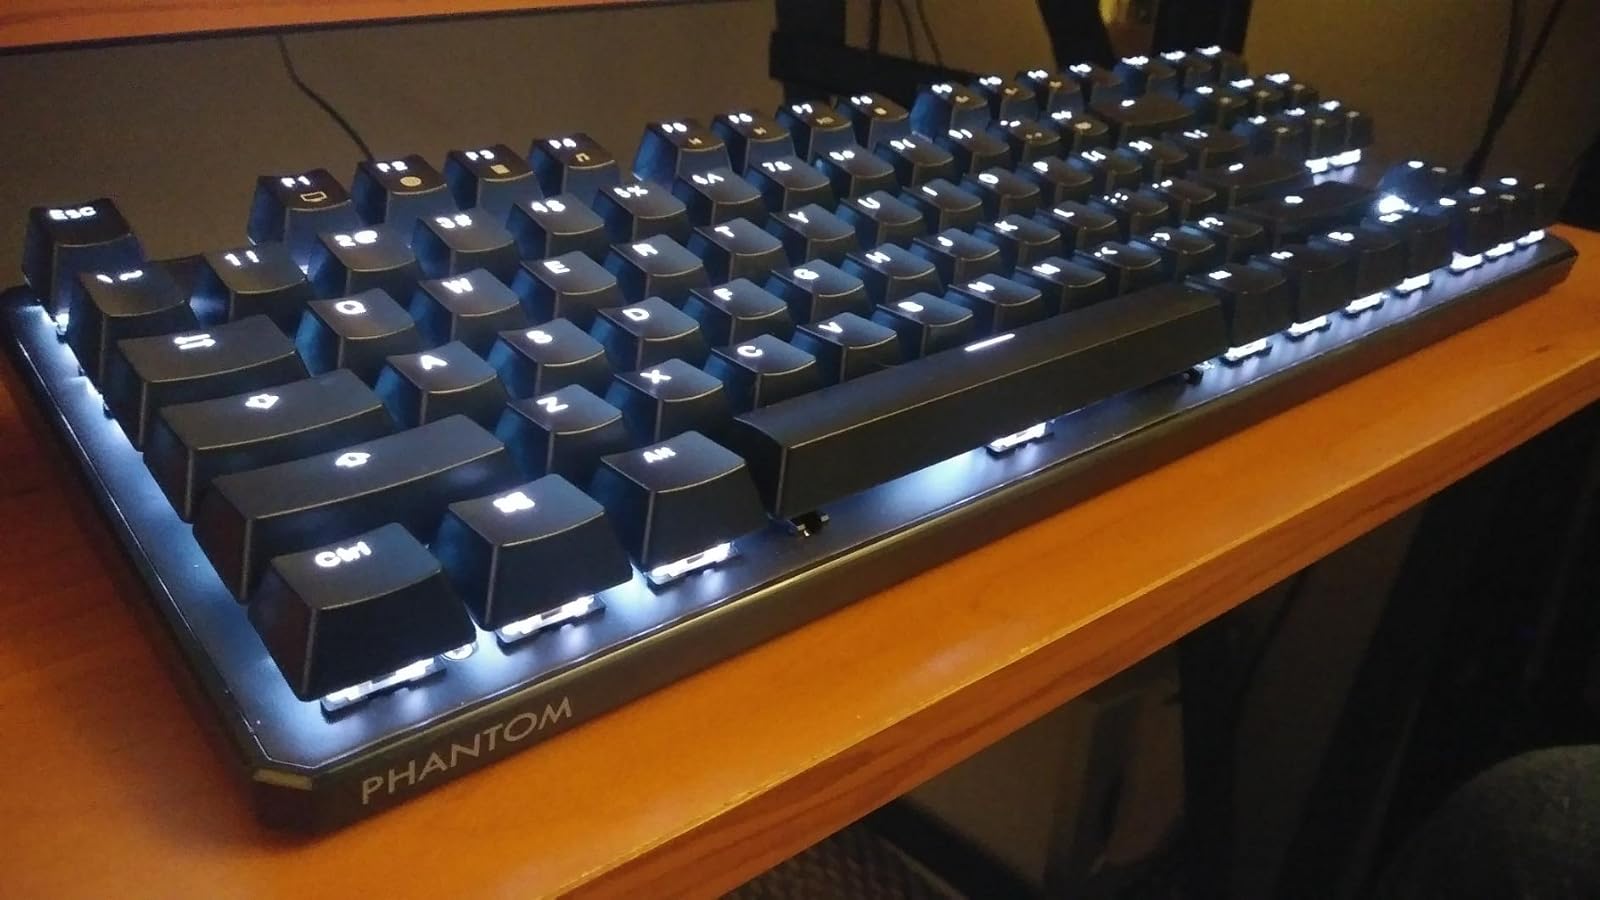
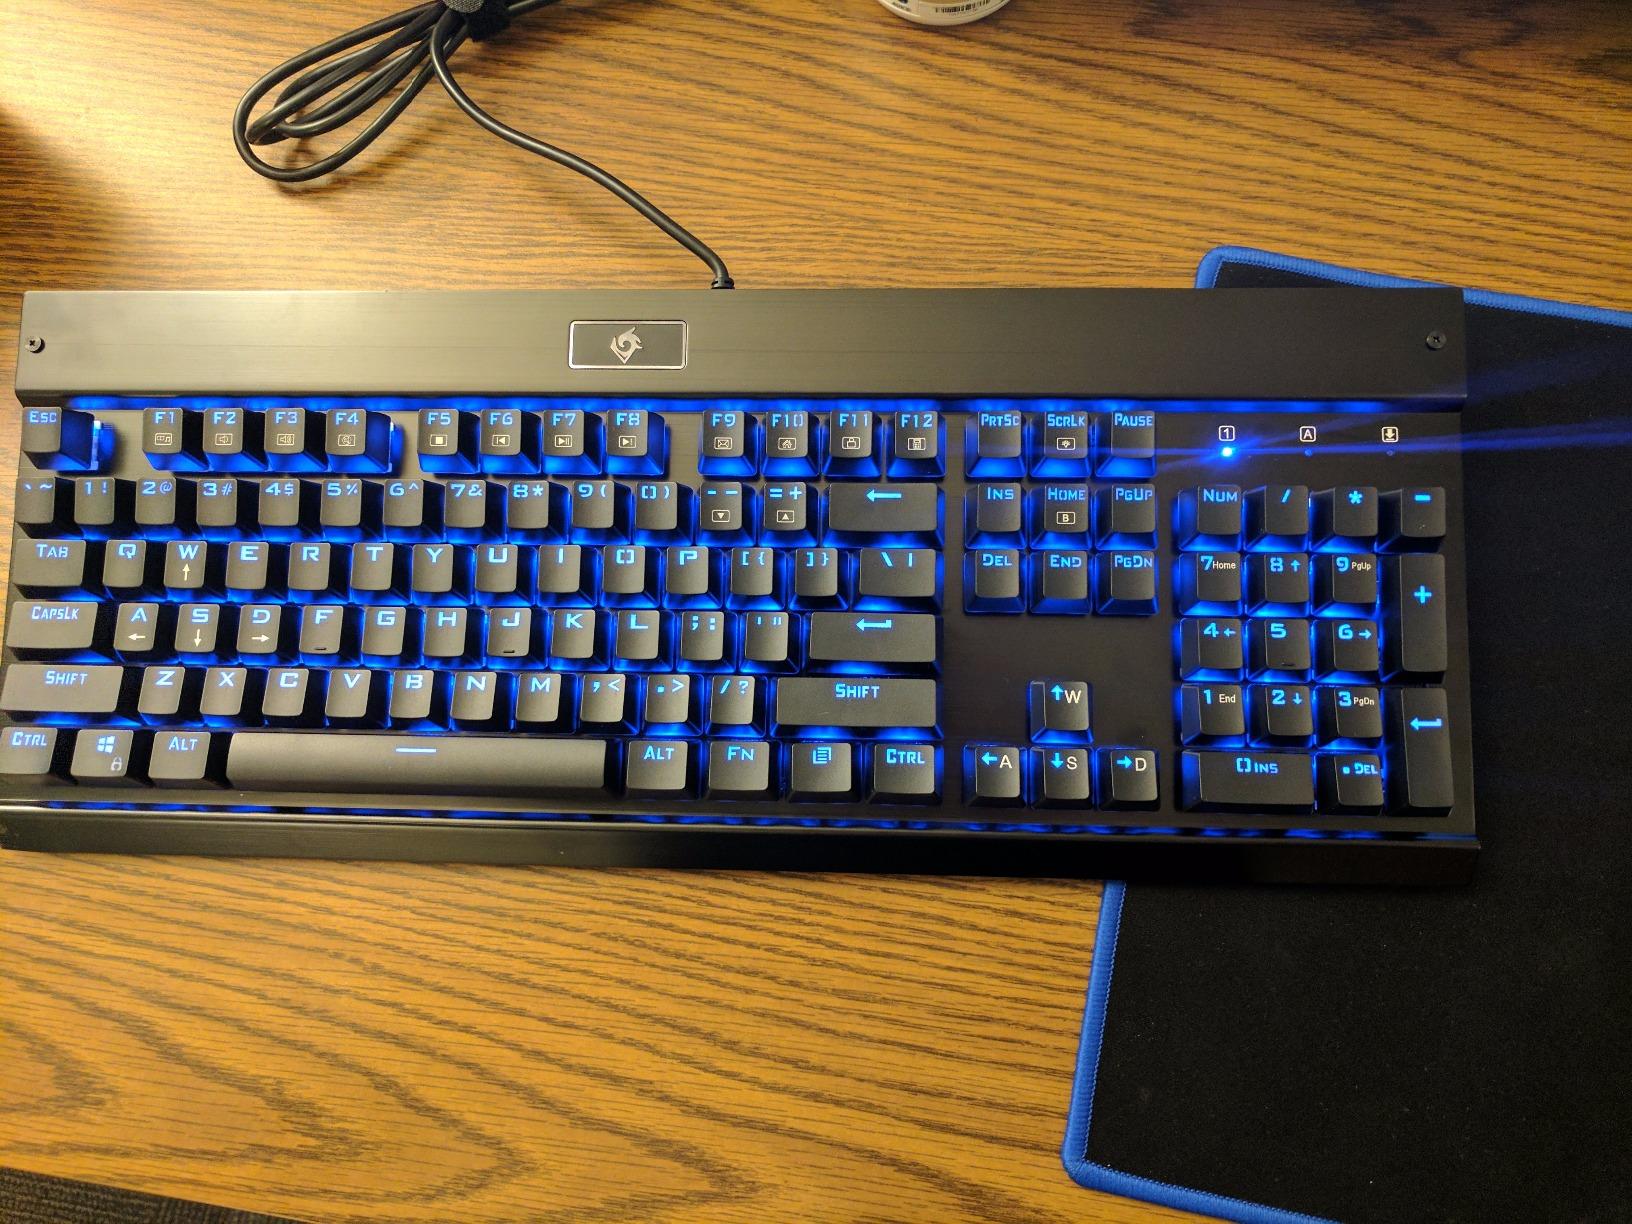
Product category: keyboard
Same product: no